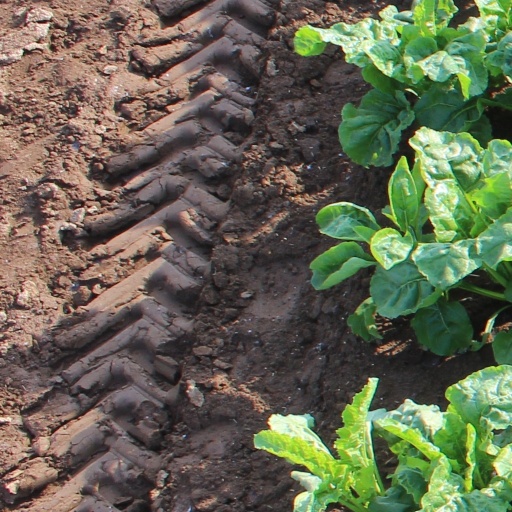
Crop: sugar beet